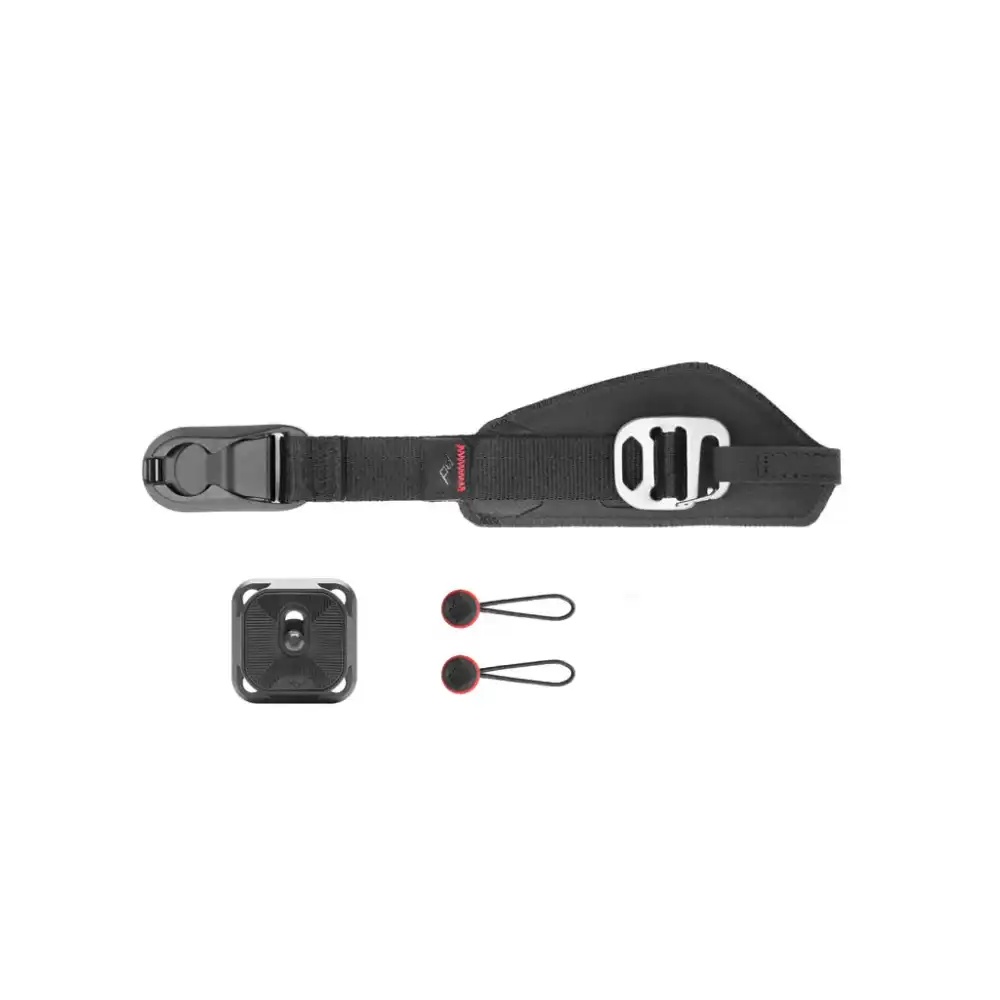
Clutch Camera Hand Strap
The world’s first camera hand strap that is quick-connecting and quick-adjusting. Clutch gives you access to your camera’s controls but quickly cinches down when you need security. Hypalon exterior, microfiber pad, and aluminum adjuster hardware is ultra-durable and inspired by high-end climbing gear. Attaches to your camera at 2 points: your camera strap mount (via a reinforced Hypalon loop) and your camera tripod mount (via our low-profile Arca-compatible Standard Plate). Specs: Number of Anchors: 2 Weight: 50g (123g as packed) Max Length: 29 cm Min Length: 20 cm Width: 51 mm Included Plate: Standard Plate V3 (Compatible with Capture V3) Strength rating: Anti-abrasion thermoplastic-corded Anchors can withstand over 200 lbs (90 kg). Safe for use with the largest of professional cameras. What's included in the package: 1x Clutch 1x Standard Plate V3 2x Anchors 1x Microfiber Pouch 1x Hex Wrench
Brand: Peak Design
Category: Cameras & Optics > Camera & Optic Accessories > Camera Parts & Accessories > Camera Straps > Hand Straps